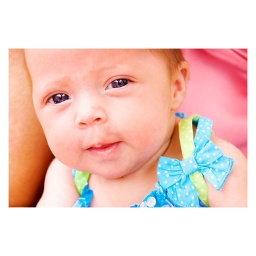
I almost put her in my bag and took her home with me...